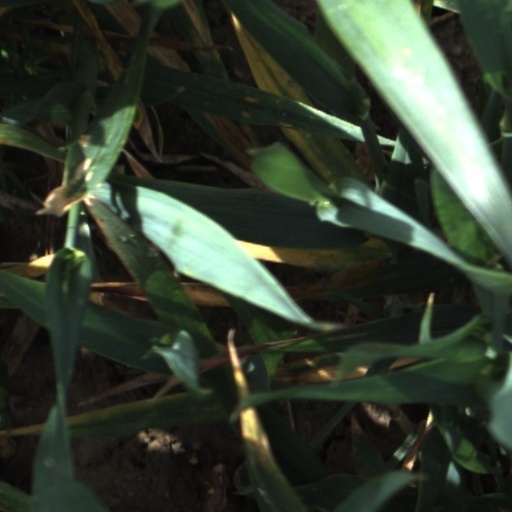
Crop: wheat